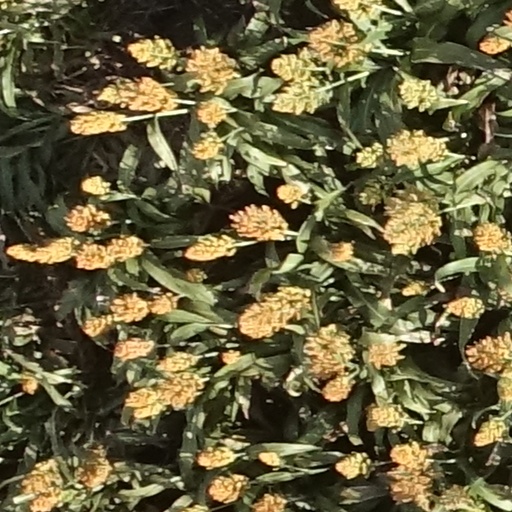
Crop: sorghum